Ingolf Wunder

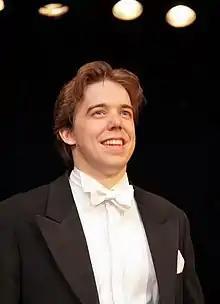
Ingolf Wunder in 2011

Ingolf Wunder (born 8 September 1985 in Klagenfurt) is an Austrian classical pianist. In 2010, Wunder was the second prize winner at the XVI International Chopin Piano Competition in Warsaw, Poland. He also won special prizes for best concerto, best Polonaise-Fantasie performance, and the public prize at the competition.